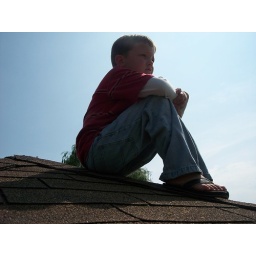
This is Landon sitting on a roof at the Duck Pond in Stuttgart, AR